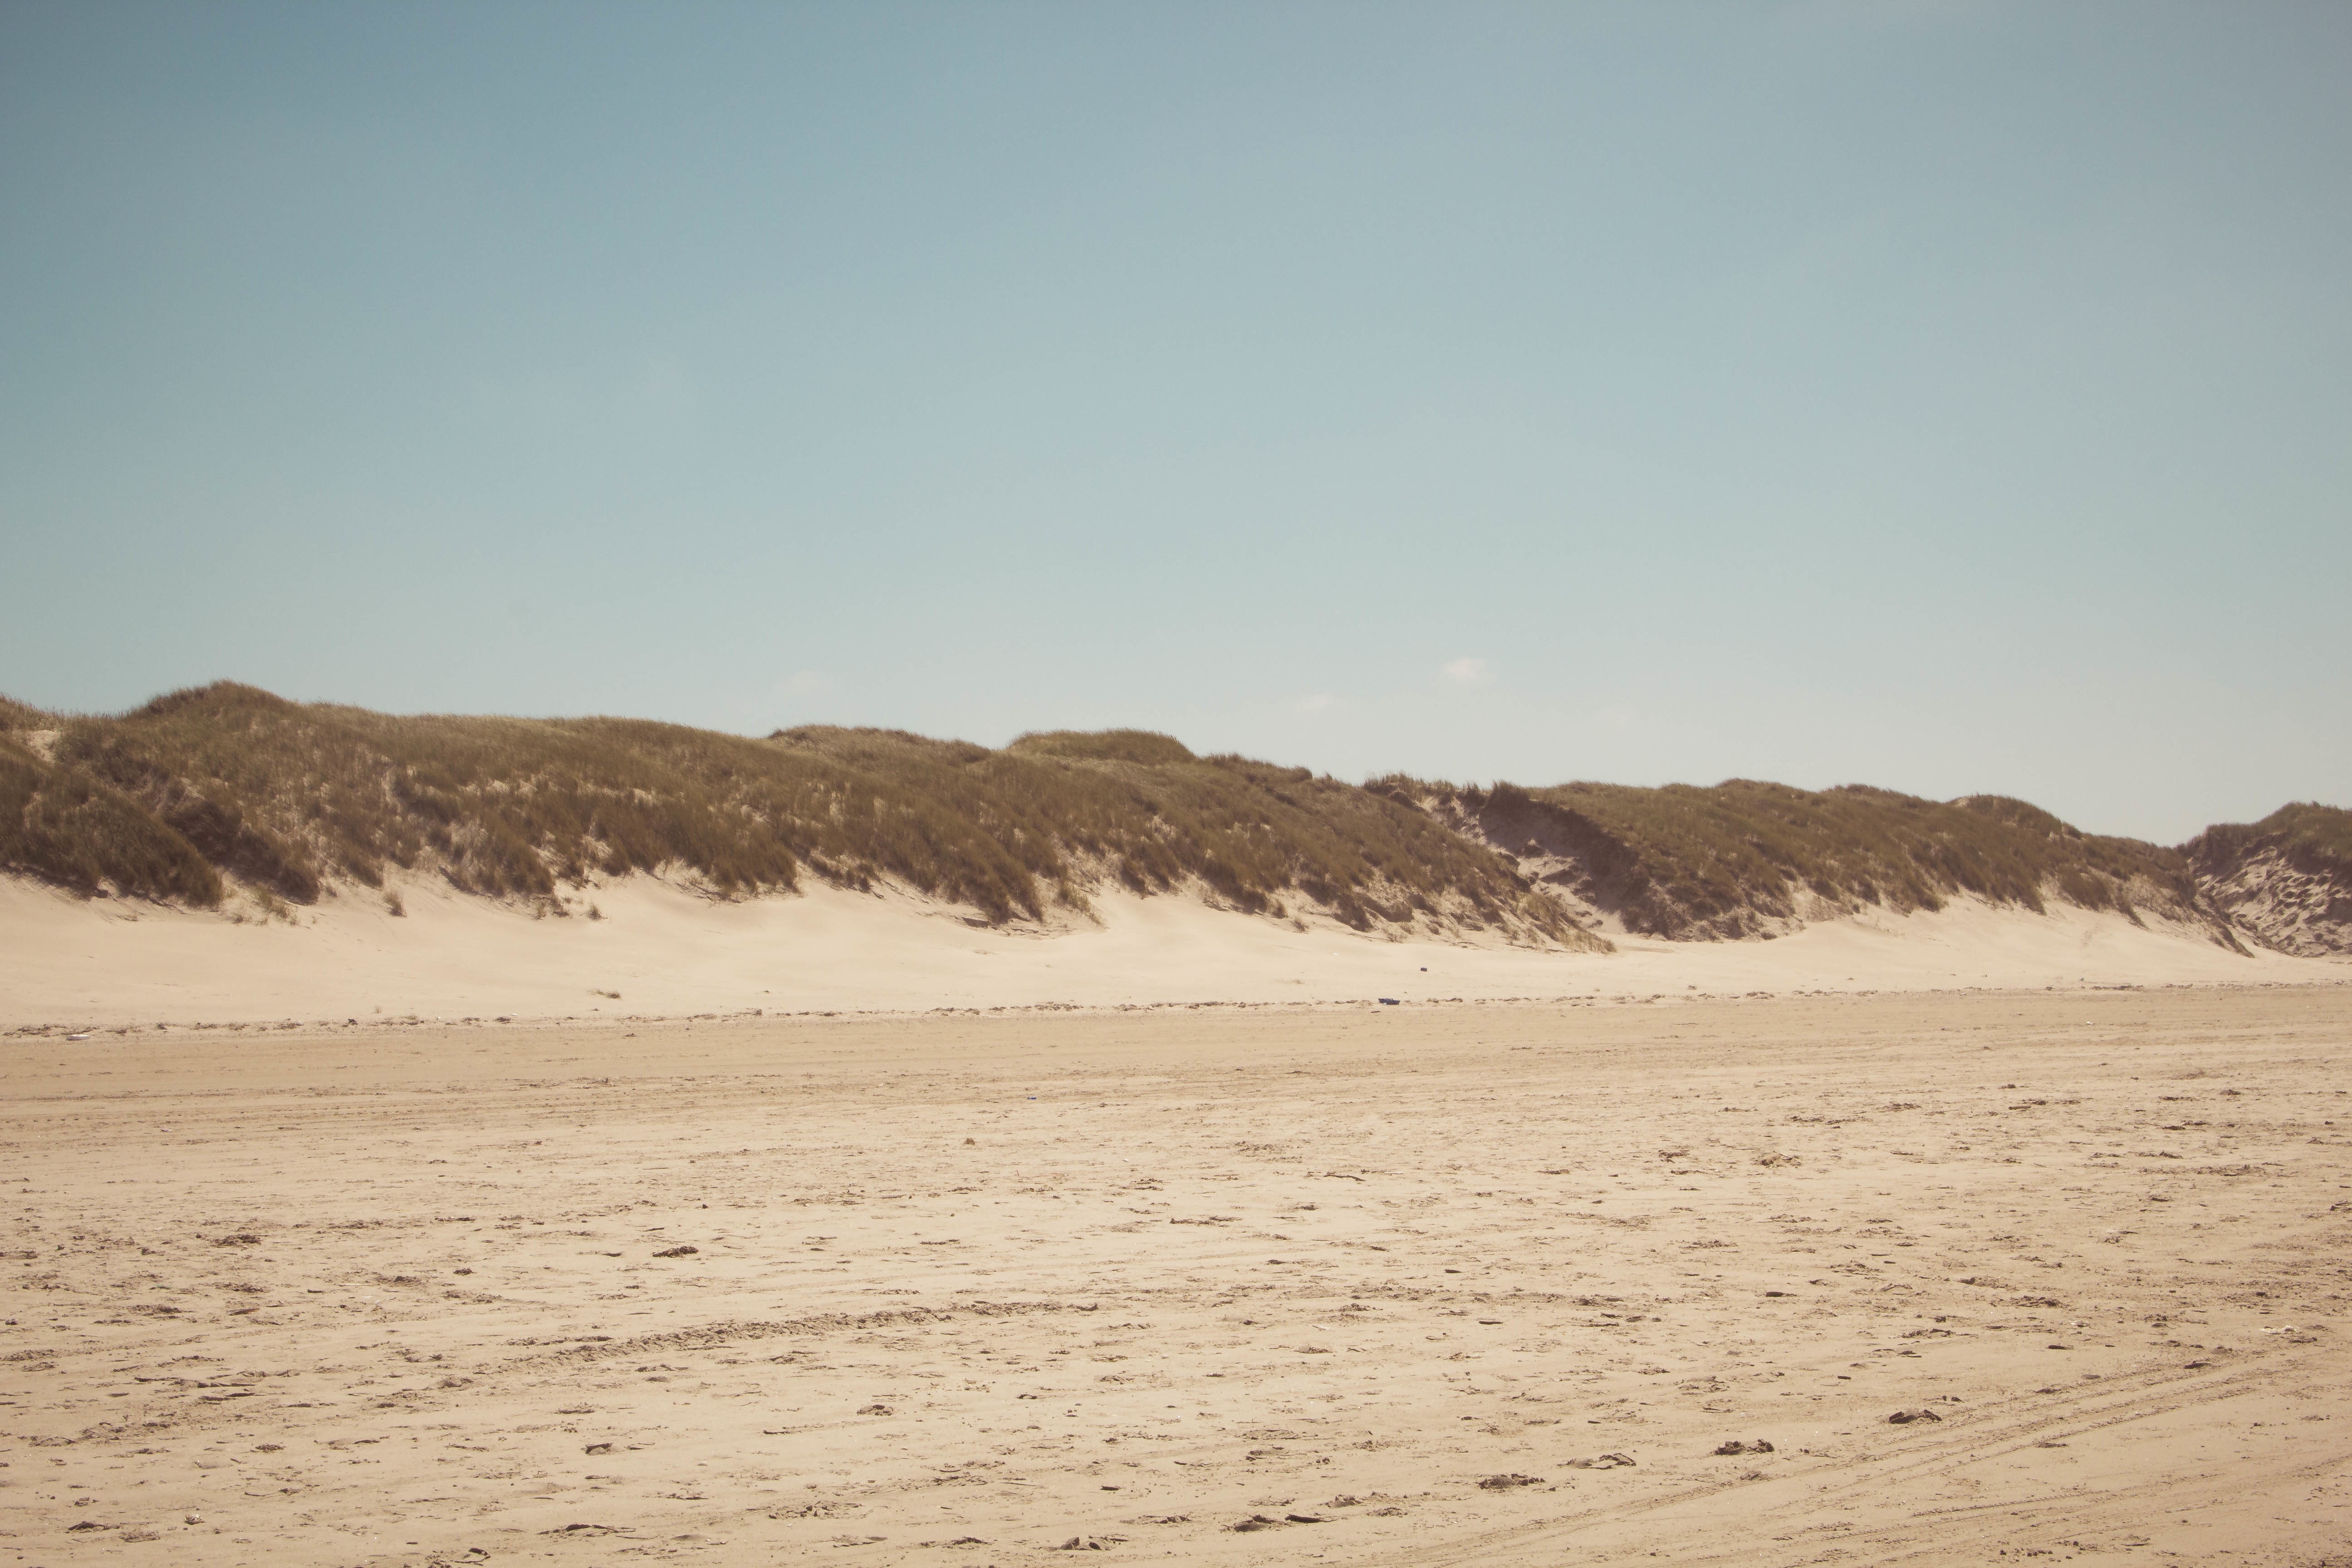
beach, landscape, sea, coast, sand, desert, dune, shore, lake, material, body of water, plateau, habitat, wadi, landform, erg, natural environment, aeolian landform